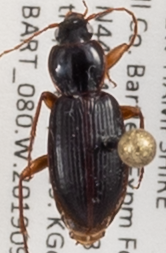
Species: Synuchus impunctatus
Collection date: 2019-09-04
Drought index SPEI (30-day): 0.27
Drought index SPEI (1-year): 0.966
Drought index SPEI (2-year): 0.732